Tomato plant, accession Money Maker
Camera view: vertical (180 deg); turntable rotation: 240 degrees
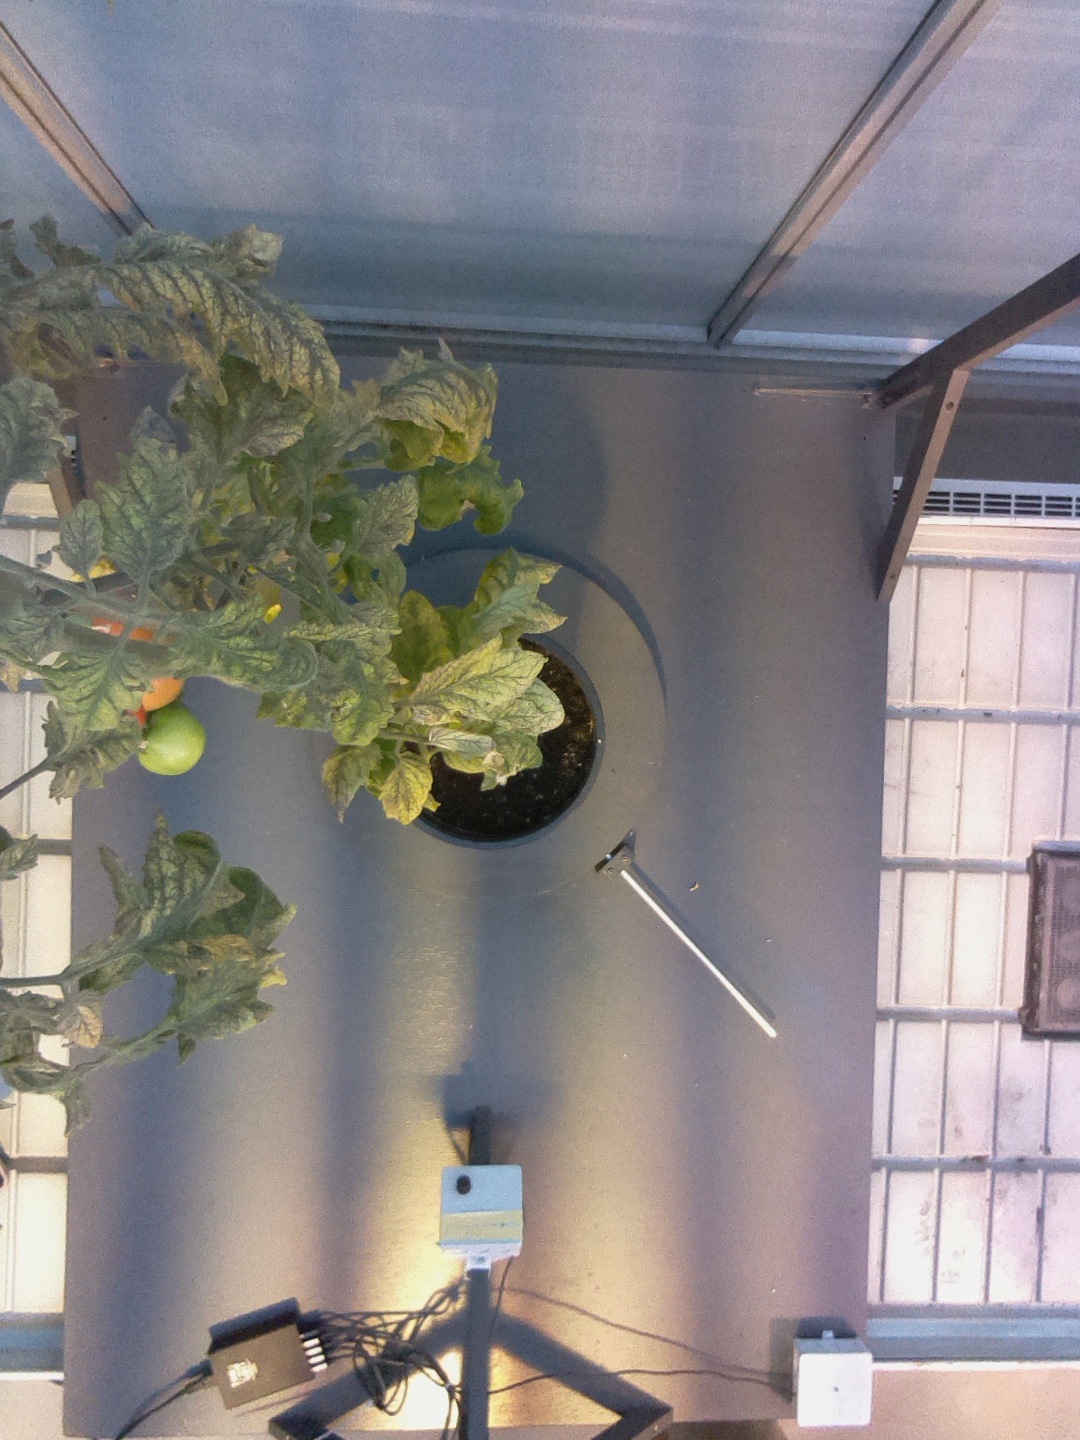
BBCH growth stage 83: 30%-40% of fruits show typical fully ripe color